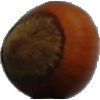
Label: Nut Forest 1